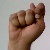
The image shows a hand gesture representing the letter 'T' in Indian Sign Language.